Mohammad Reza Pahlavi

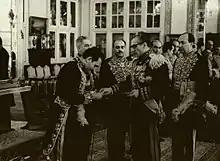
The Shah and the cabinet of Prime Minister Hassan Ali Mansur, Niavaran Palace, 1964

Reflecting his need to have Iran seen as "part of the world" (by which Mohammad Reza meant the western world), all through the 1970s he sponsored conferences in Iran at his expense, with for example in one week in September 1975 the International Literacy Symposium meeting in Persepolis, the International Congress of Philosophy meeting in Mashhad and the International Congress of Mithraic Studies meeting in Tehran. He also sought to hold the 1984 Summer Olympics in Tehran. For most ordinary Iranians, struggling with inflation, poverty, air pollution, having to pay extortion payments to the police who demanded money from even those performing legal jobs such as selling fruits on the street, and daily traffic jams, the Shah's sponsorship of international conferences were just a waste of money and time. Furthermore, conferences on pre-Islamic practices such as the cult of Mithra fuelled religious anxieties. Though Mohammad Reza envisioned the "Great Civilisation" of a modernised Iran whose standard of living would be higher than those of the United States and at the forefront of modern technology, he did not envision any political change, making it clear that Iran would remain an autocracy.